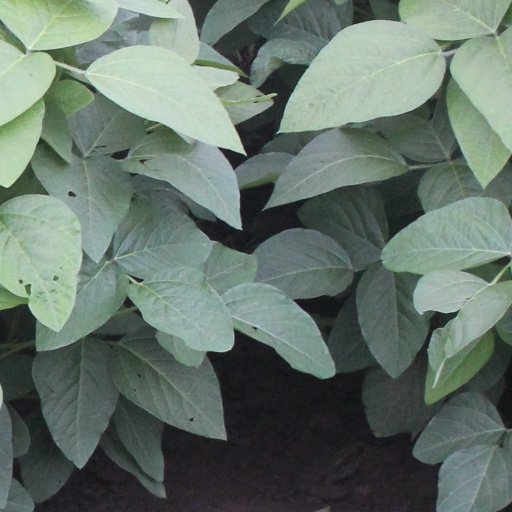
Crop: soybean